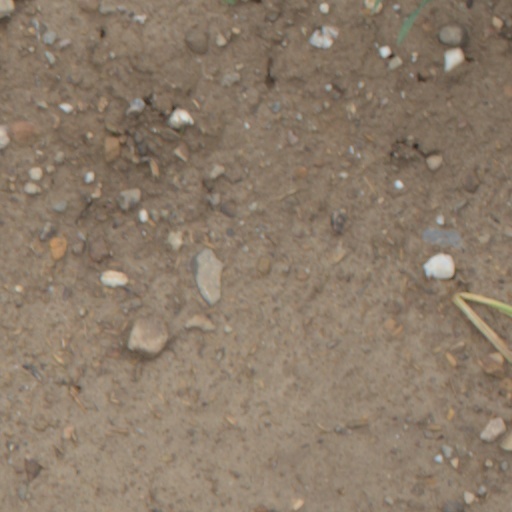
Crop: wheat